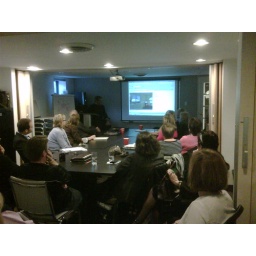
Full house at our bi-monthly networking meeting in our office